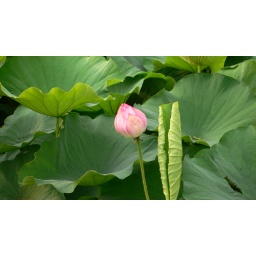
Hasu-ike (Lotus lake) in Ueno, literally a lake full of lotuses. Most flowers were gone already but a few remained.